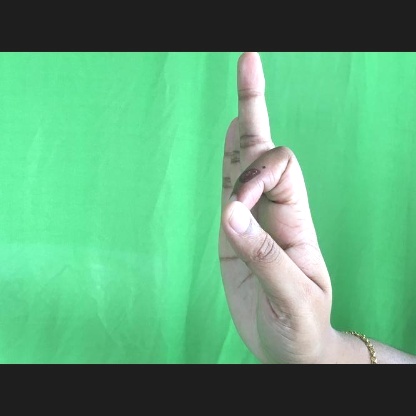
Mudra: Aralam